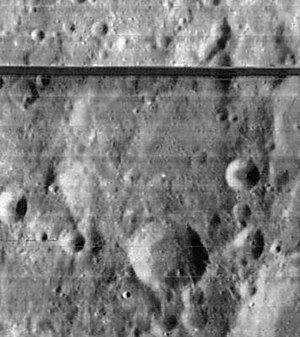
Brenner (månekrater)
Brenner er et nedslagskrater på Månen. Det befinder sig i det forrevne sydlige højland på Månens forside og er opkaldt efter den serbiske astronom Spiridon Gopčević, hvis forfatternavn var Leo Brenner.